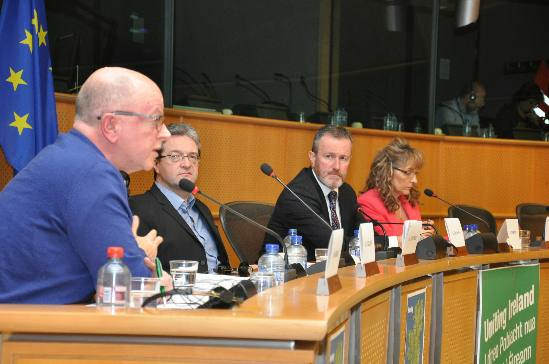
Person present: Yes